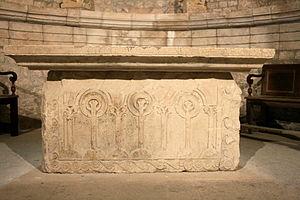
Saint-Christol (Vaucluse, France), église Notre-Dame-et-Saint-Christophe, autel roman.
Saint-Christol, aussi appelé Saint-Christol-d'Albion, est une commune française située sur le plateau d'Albion, dans le département de Vaucluse en région Provence-Alpes-Côte d'Azur.